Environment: real
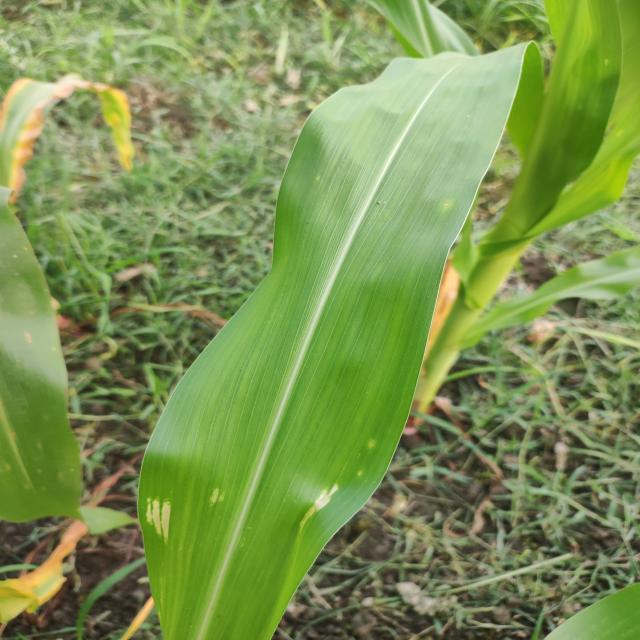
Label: northern_corn_leaf_blight